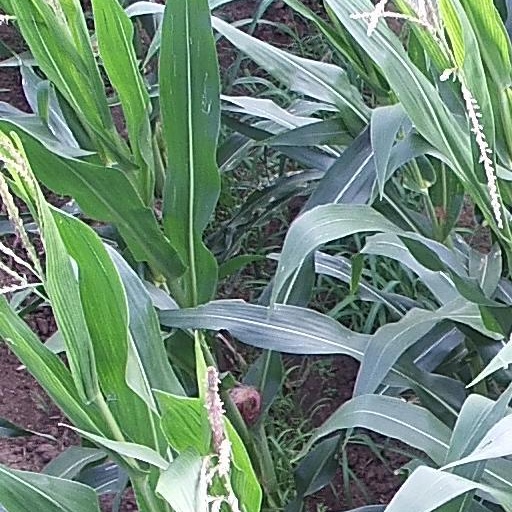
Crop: maize; corn